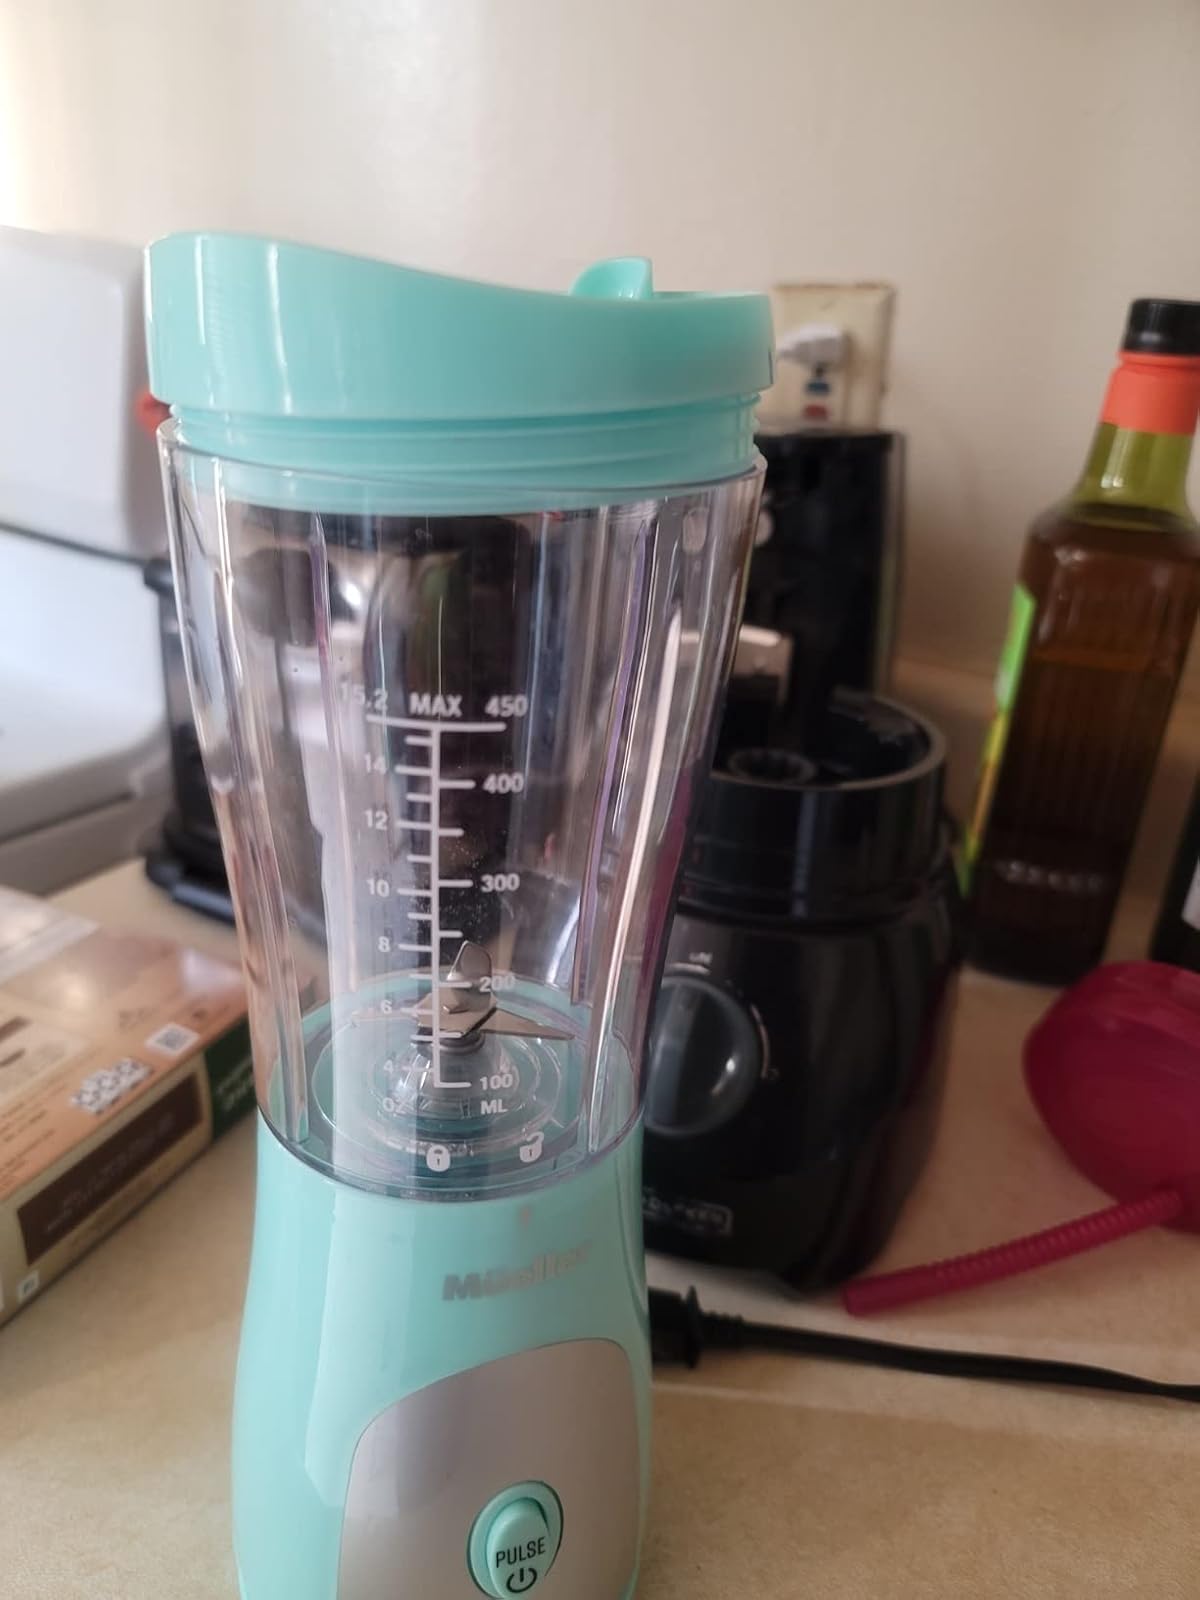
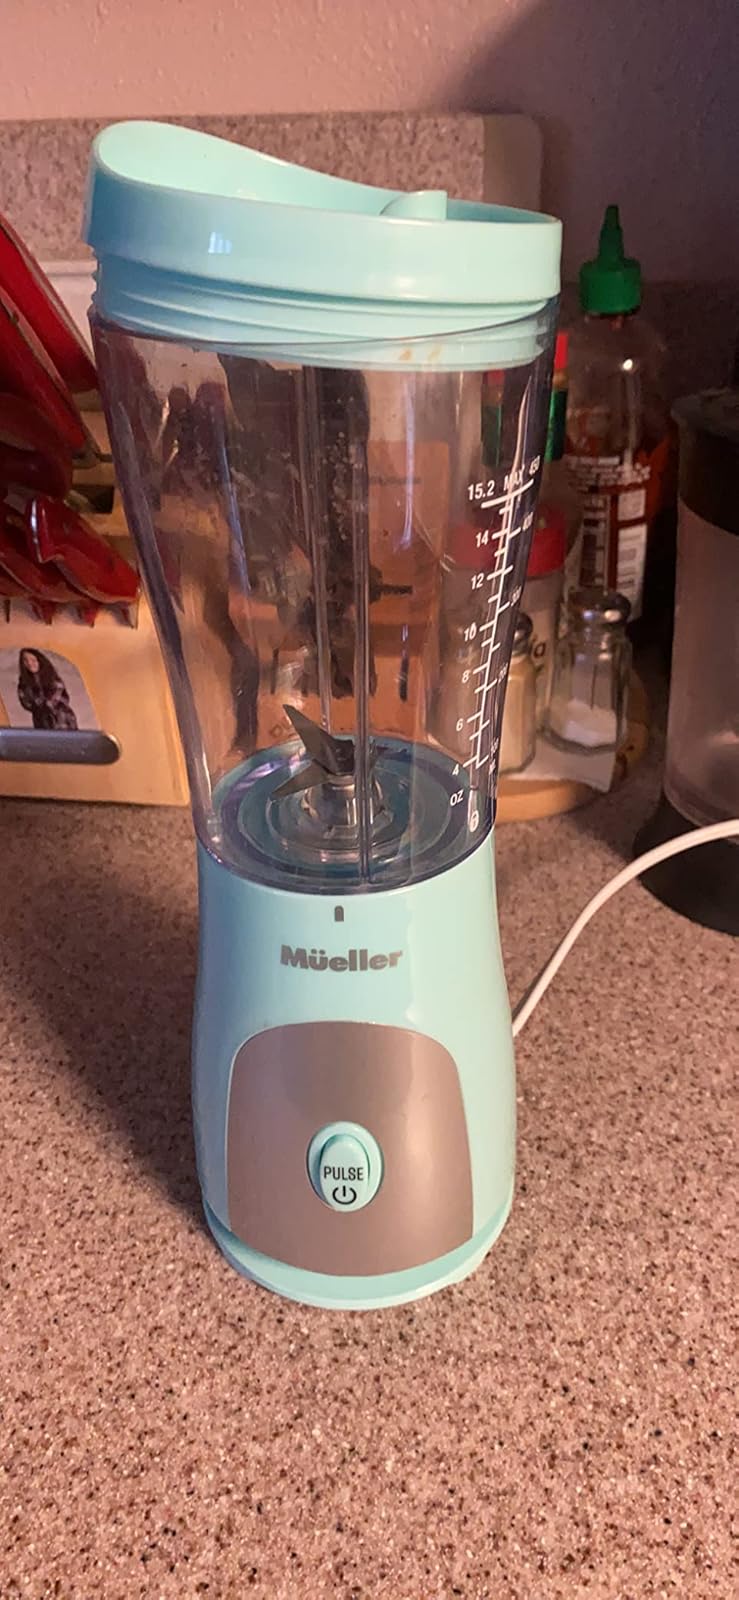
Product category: items_blender
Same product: yes